Chuck Harmon

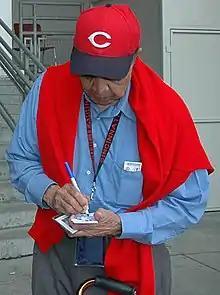
Harmon at Great American Ballpark in 2008

Charles Byron Harmon (April 23, 1924 – March 19, 2019) was an American professional baseball utility player in Major League Baseball (MLB), who played for the Cincinnati Redlegs (1954–1956), St. Louis Cardinals (1956–1957), and Philadelphia Phillies (1957). He batted and threw right-handed.